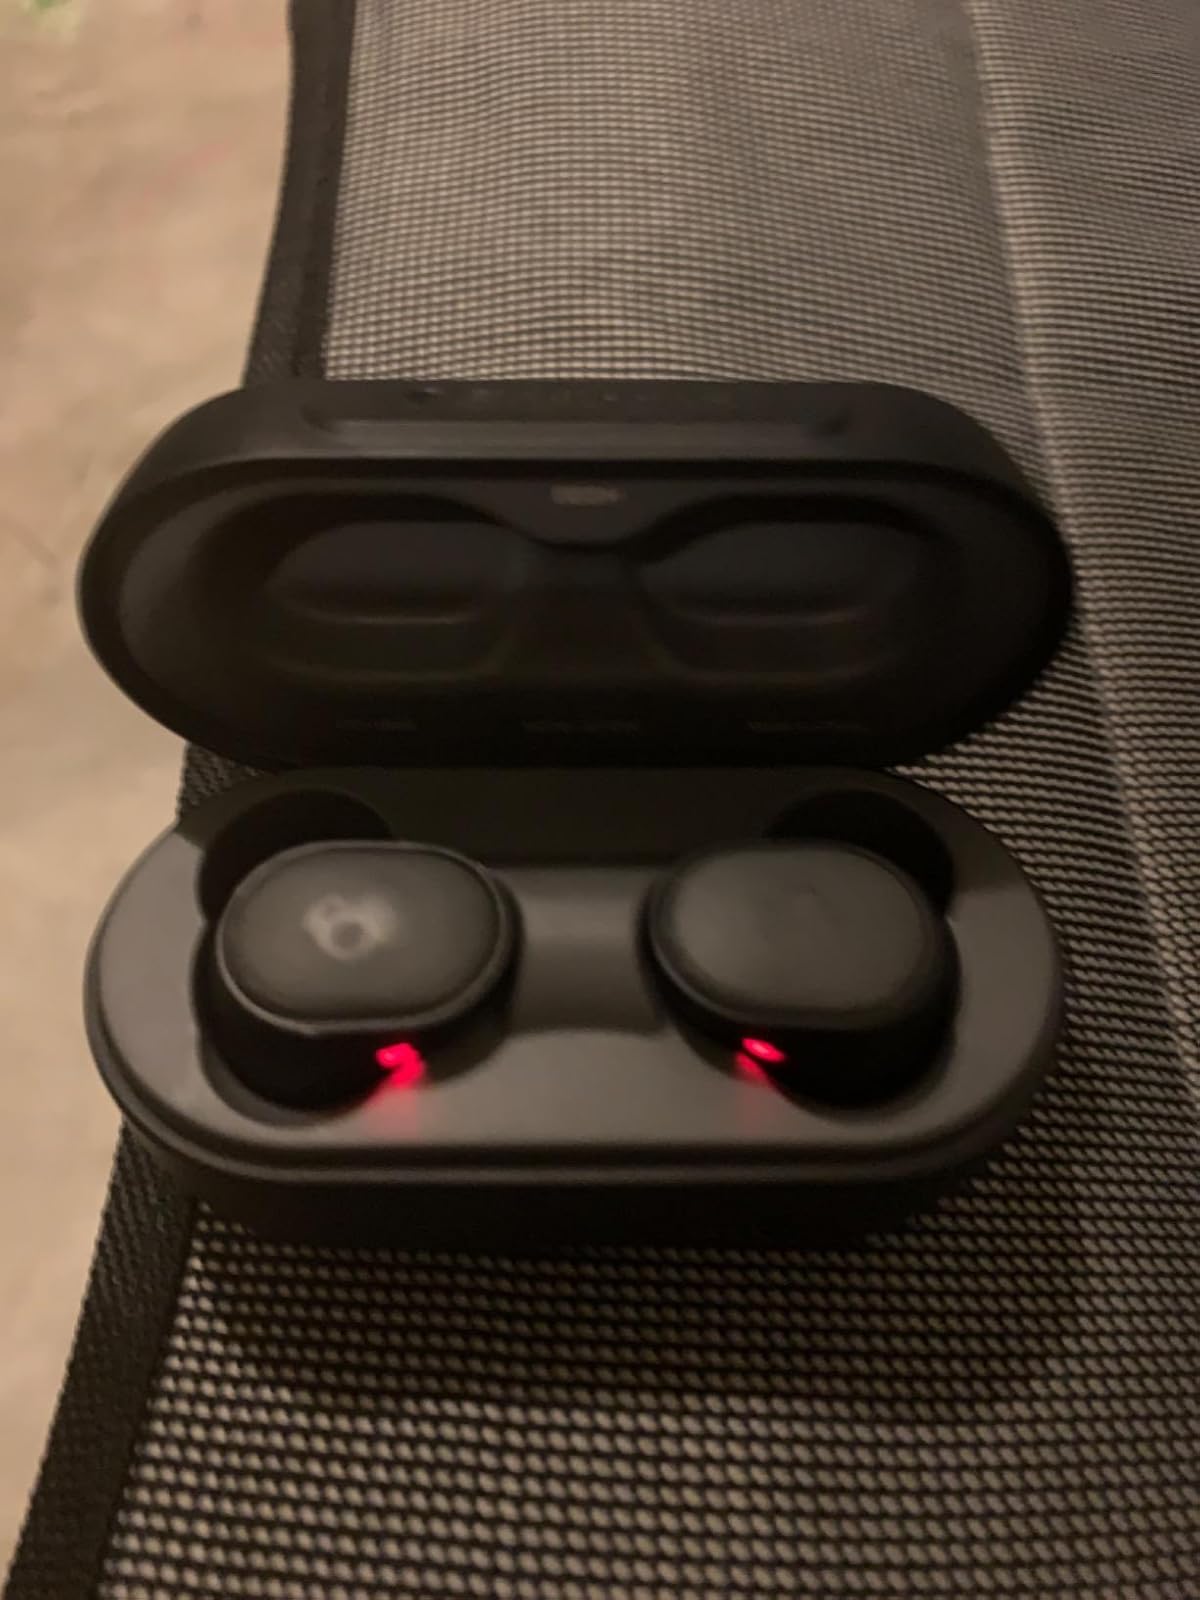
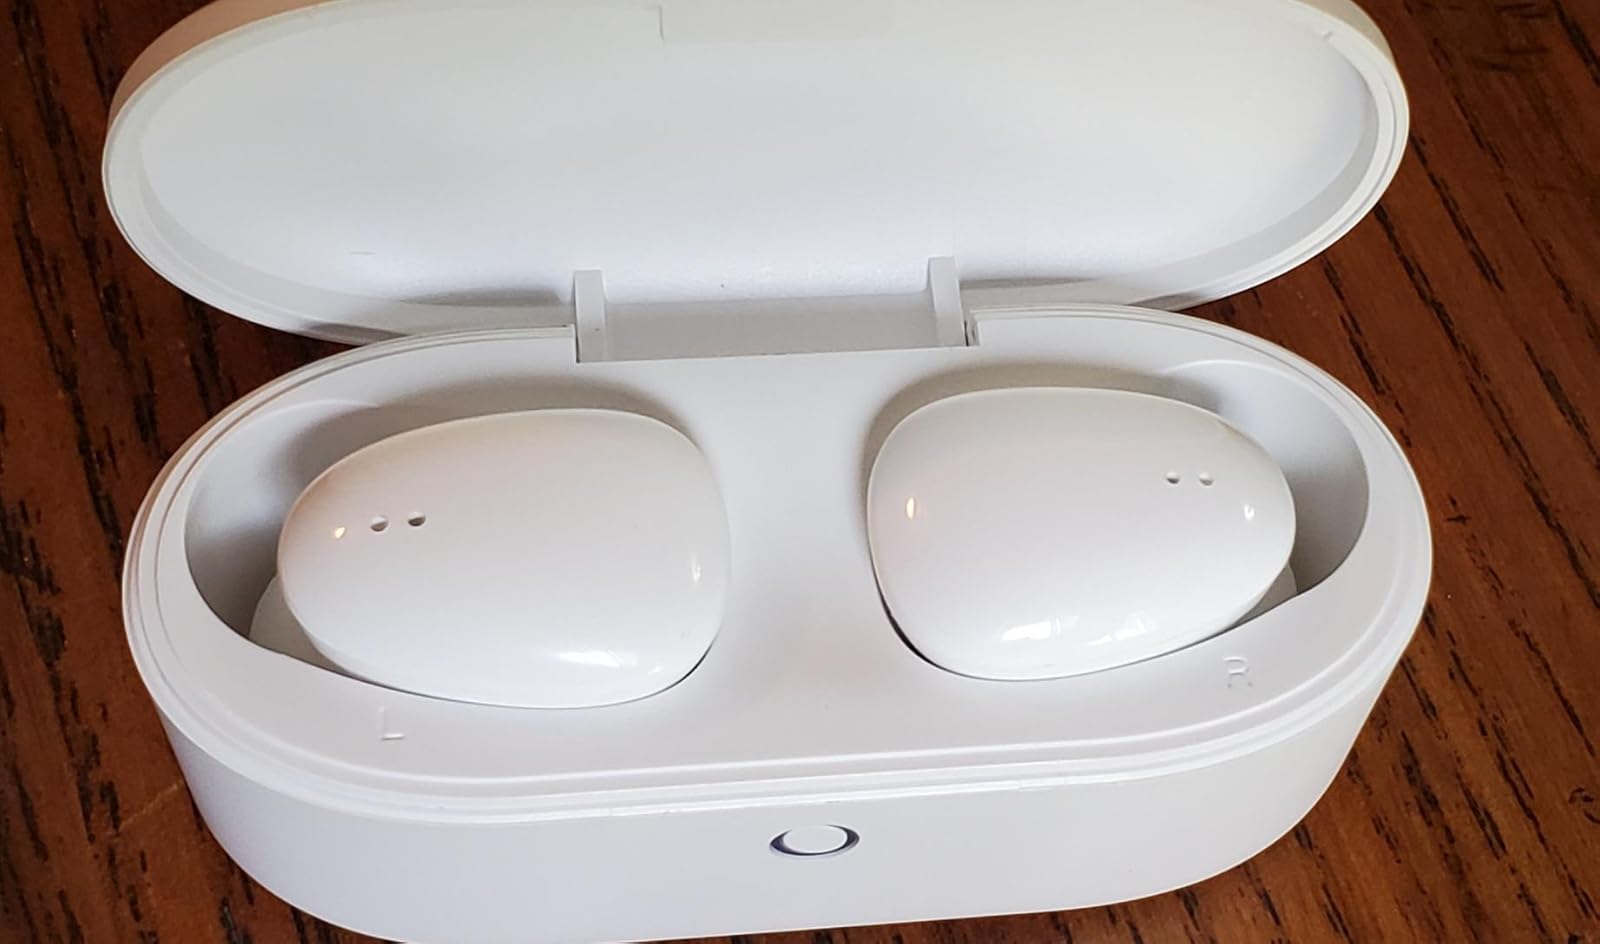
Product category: earbuds
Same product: no